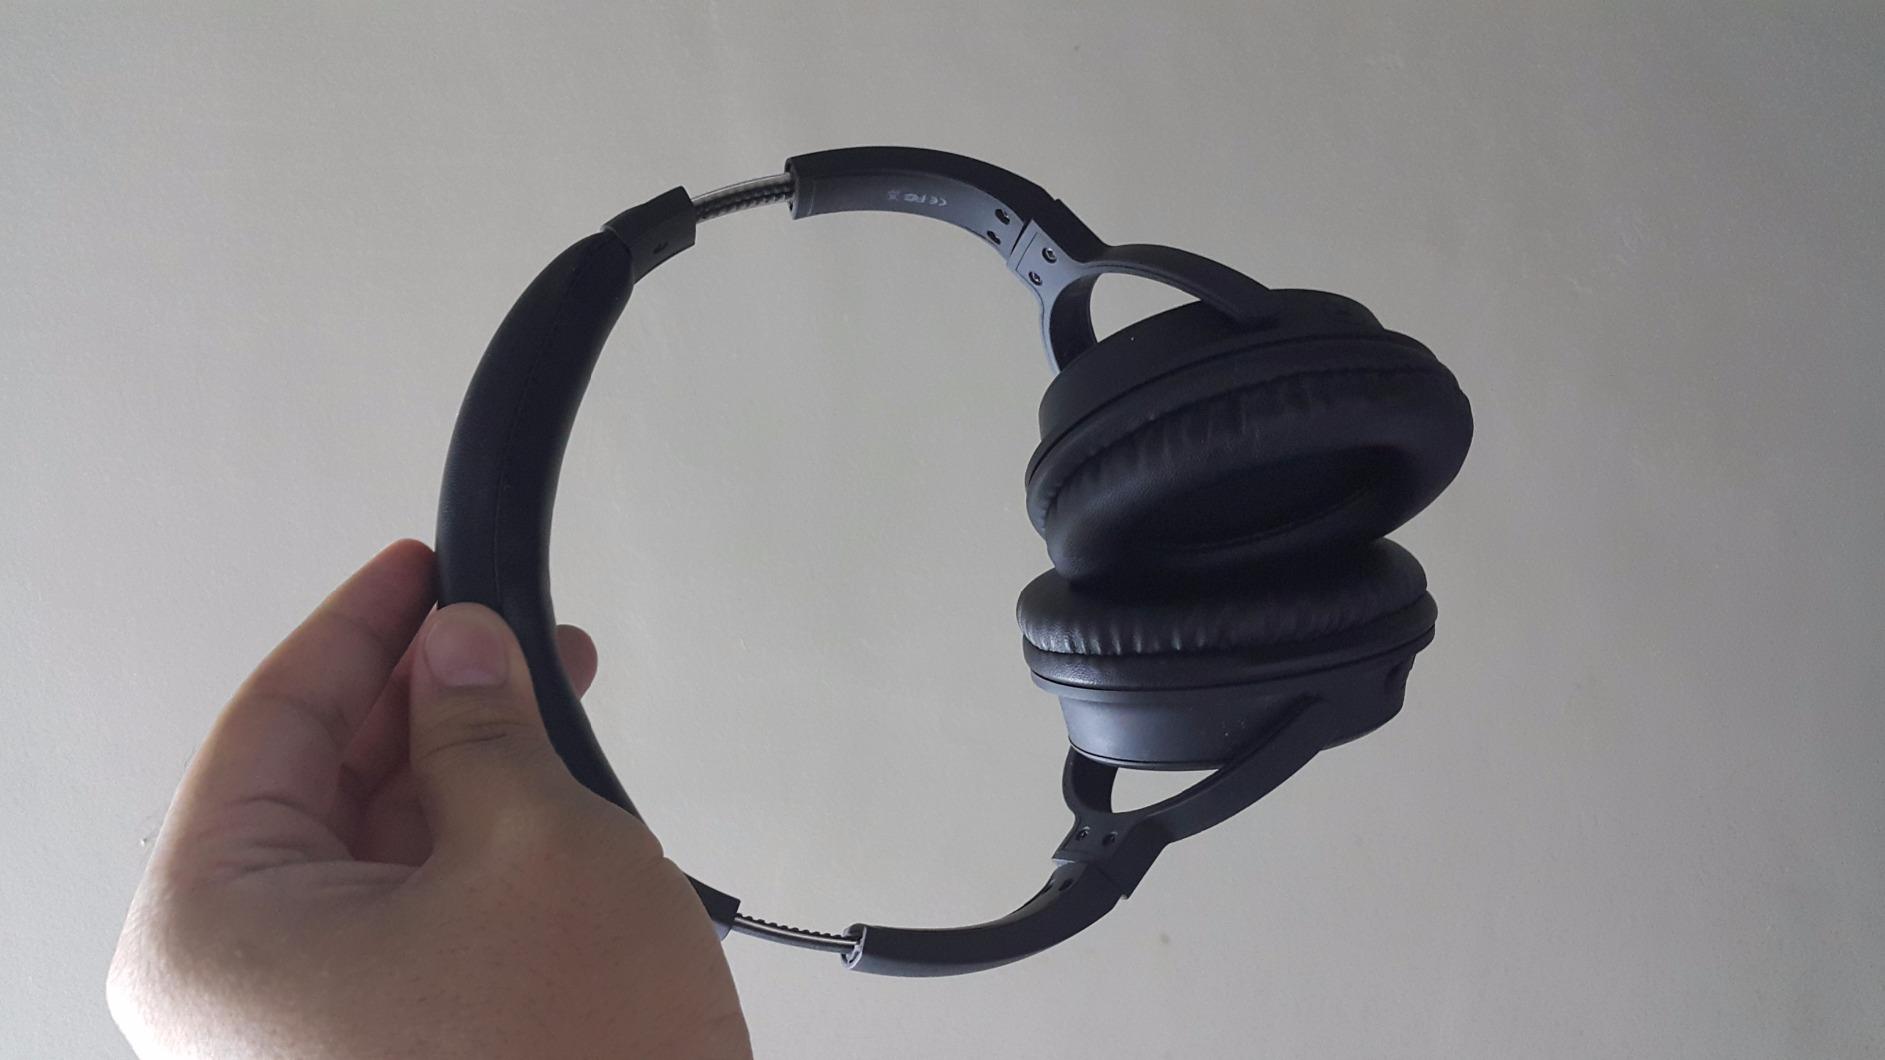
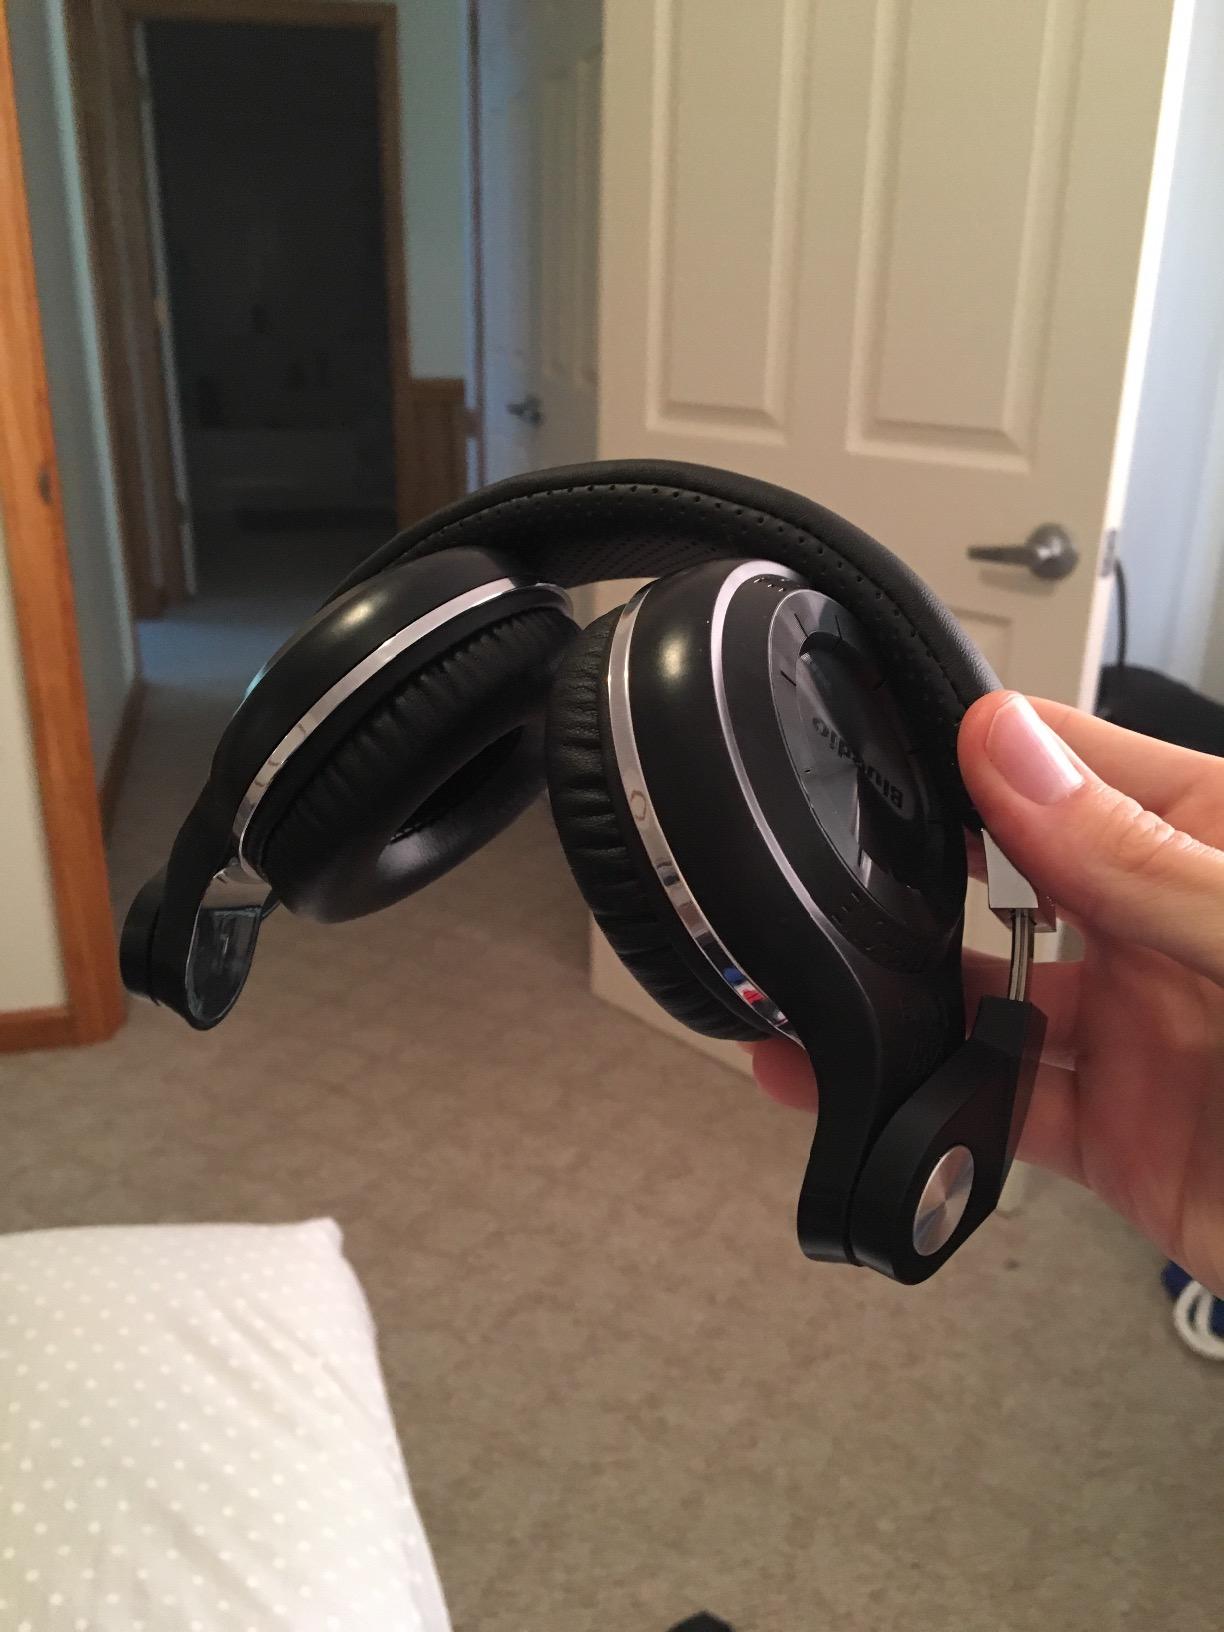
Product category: headphones
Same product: no